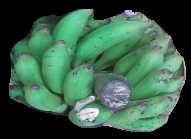
Variety: elakki-bale
Grade: grade3